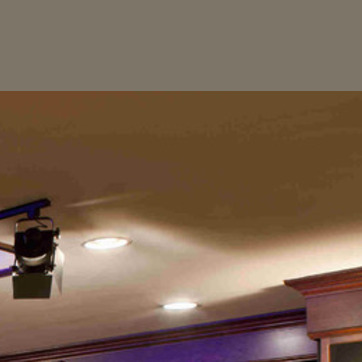
Material: painted